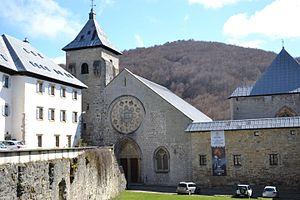
Collégiale Sainte Marie de Ronceveau This is a photo of a historical area indexed in the Spanish heritage register of Bienes de Interés Cultural under the reference RI-53-0000446.